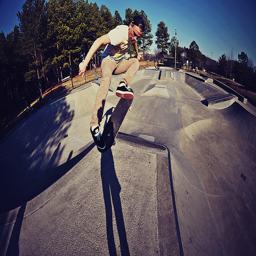
Guy does a trick on his skateboard on edge of ramp
A skateboard ramp is shown with a boy doing a trick.
A skateboarder performing tricks on an outdoor ramp.
a person jumping a skate board in the air
A man riding up the side of a cement ramp at a skate park.